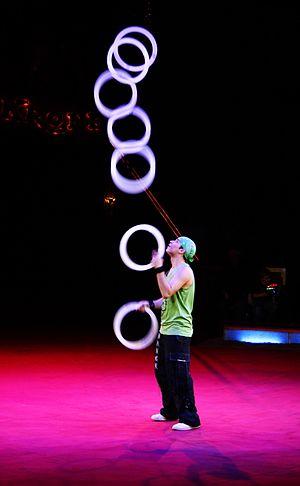
En cinématique, l'étude des corps en rotation est une branche fondamentale de la physique du solide et particulièrement de la dynamique, y compris de la dynamique des fluides, qui complète celle du mouvement de translation. L'analyse du mouvement de rotation se prolonge y compris aux échelles atomiques, avec la dynamique moléculaire et l'étude de la fonction d'onde en mécanique quantique.